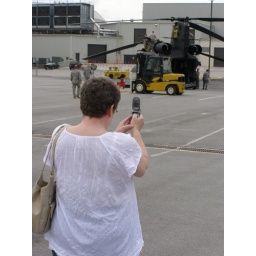
A chicken in every pot ... a camera in every hand!